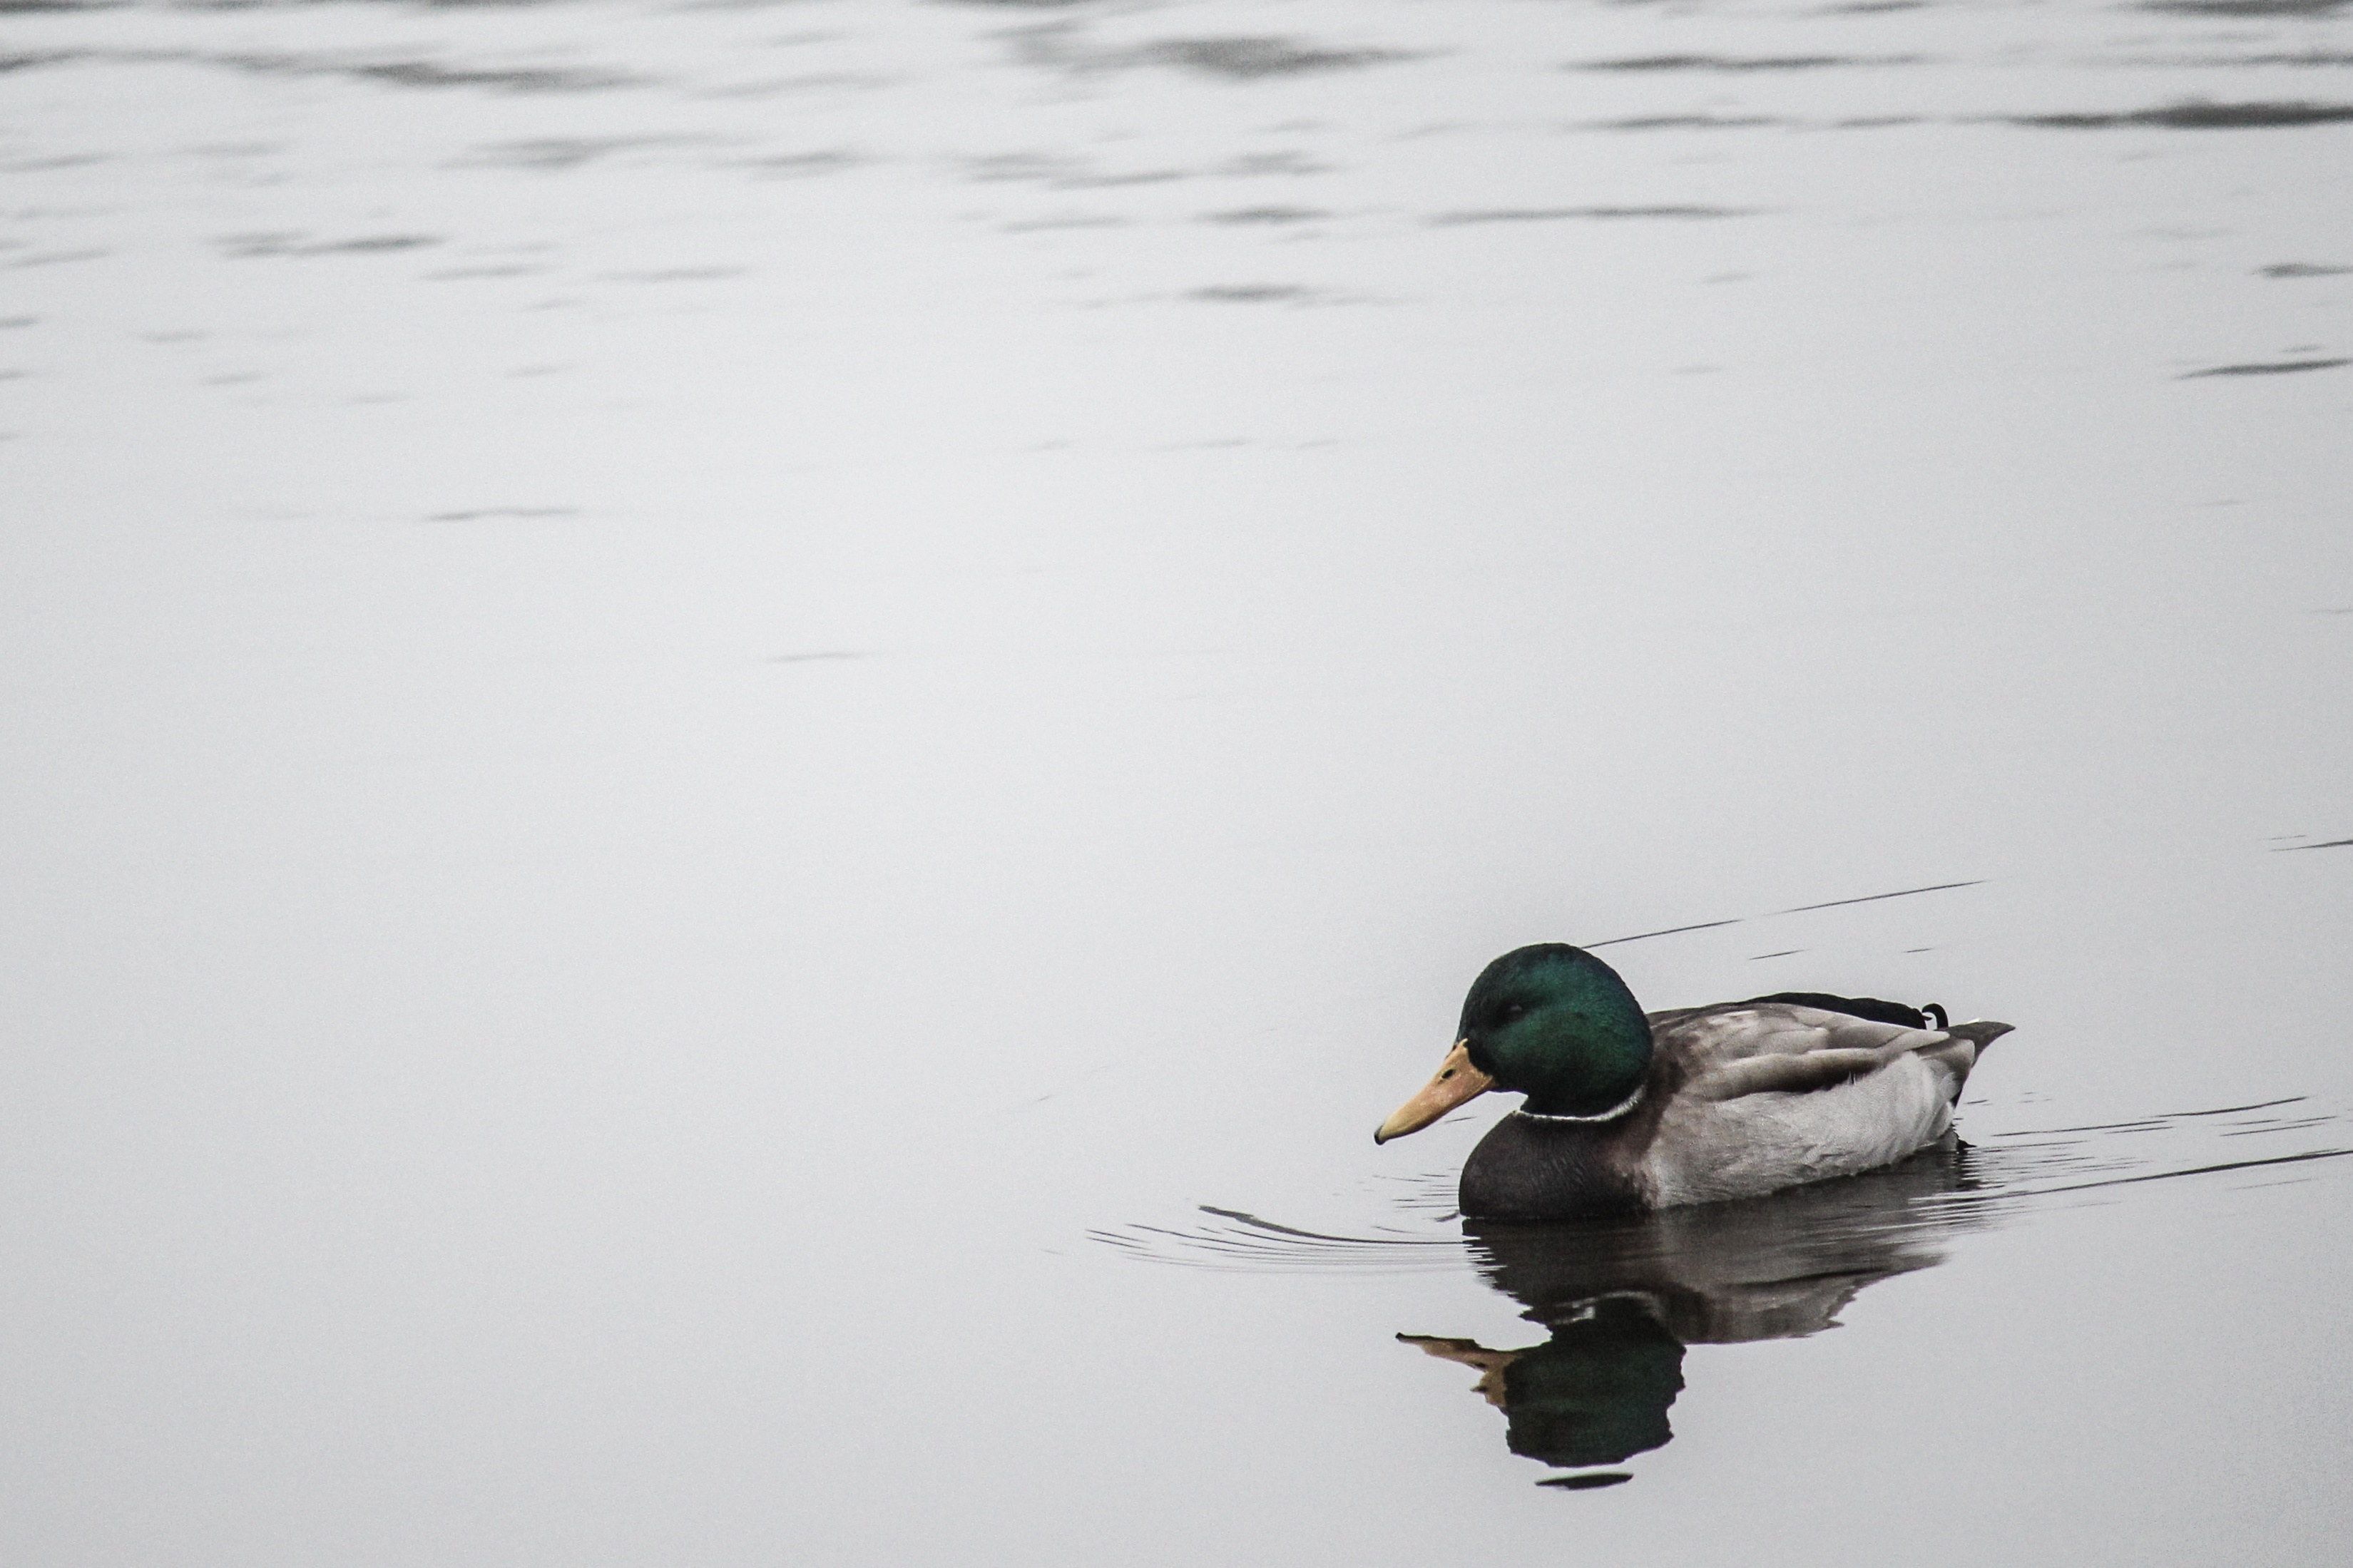
water, bird, wing, duck, animals, sweden, vertebrate, ducks, waterfowl, water bird, mallard, ducks geese and swans